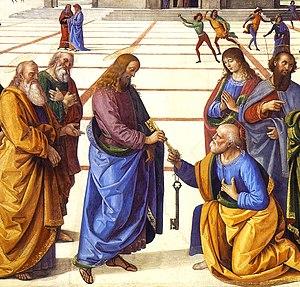
Christ donnant les clefs à St. Pierre de Pietro Perugino (1481-82) Fresque, 335 x 550 cm Chapelle Sixtine, Vatican.